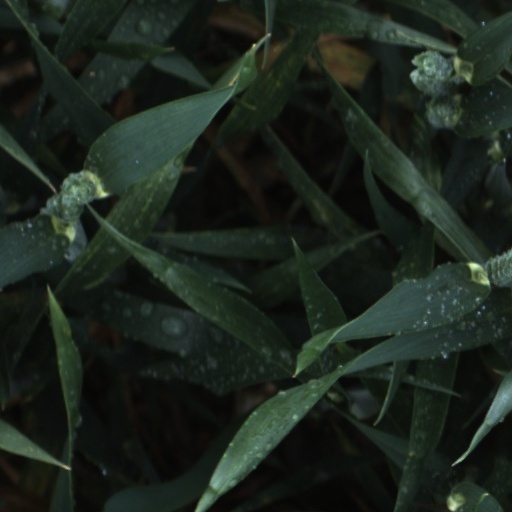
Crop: wheat